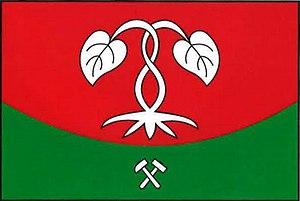
Jemníky est une commune du district de Kladno, dans la région de Bohême-Centrale, en Tchéquie. Sa population s'élevait à 281 habitants en 2020.